Bonham Strand (tailor)

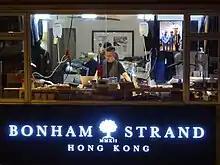
Tailors working at a Bonham Strand workshop on Hollywood Road in Central

Besides reaching out to corporate sponsors, Bonham Strand is the first tailor to reach out to the Hong Kong Government for support to help revive the tailoring industry in Hong Kong as well as helping with unemployed youths.